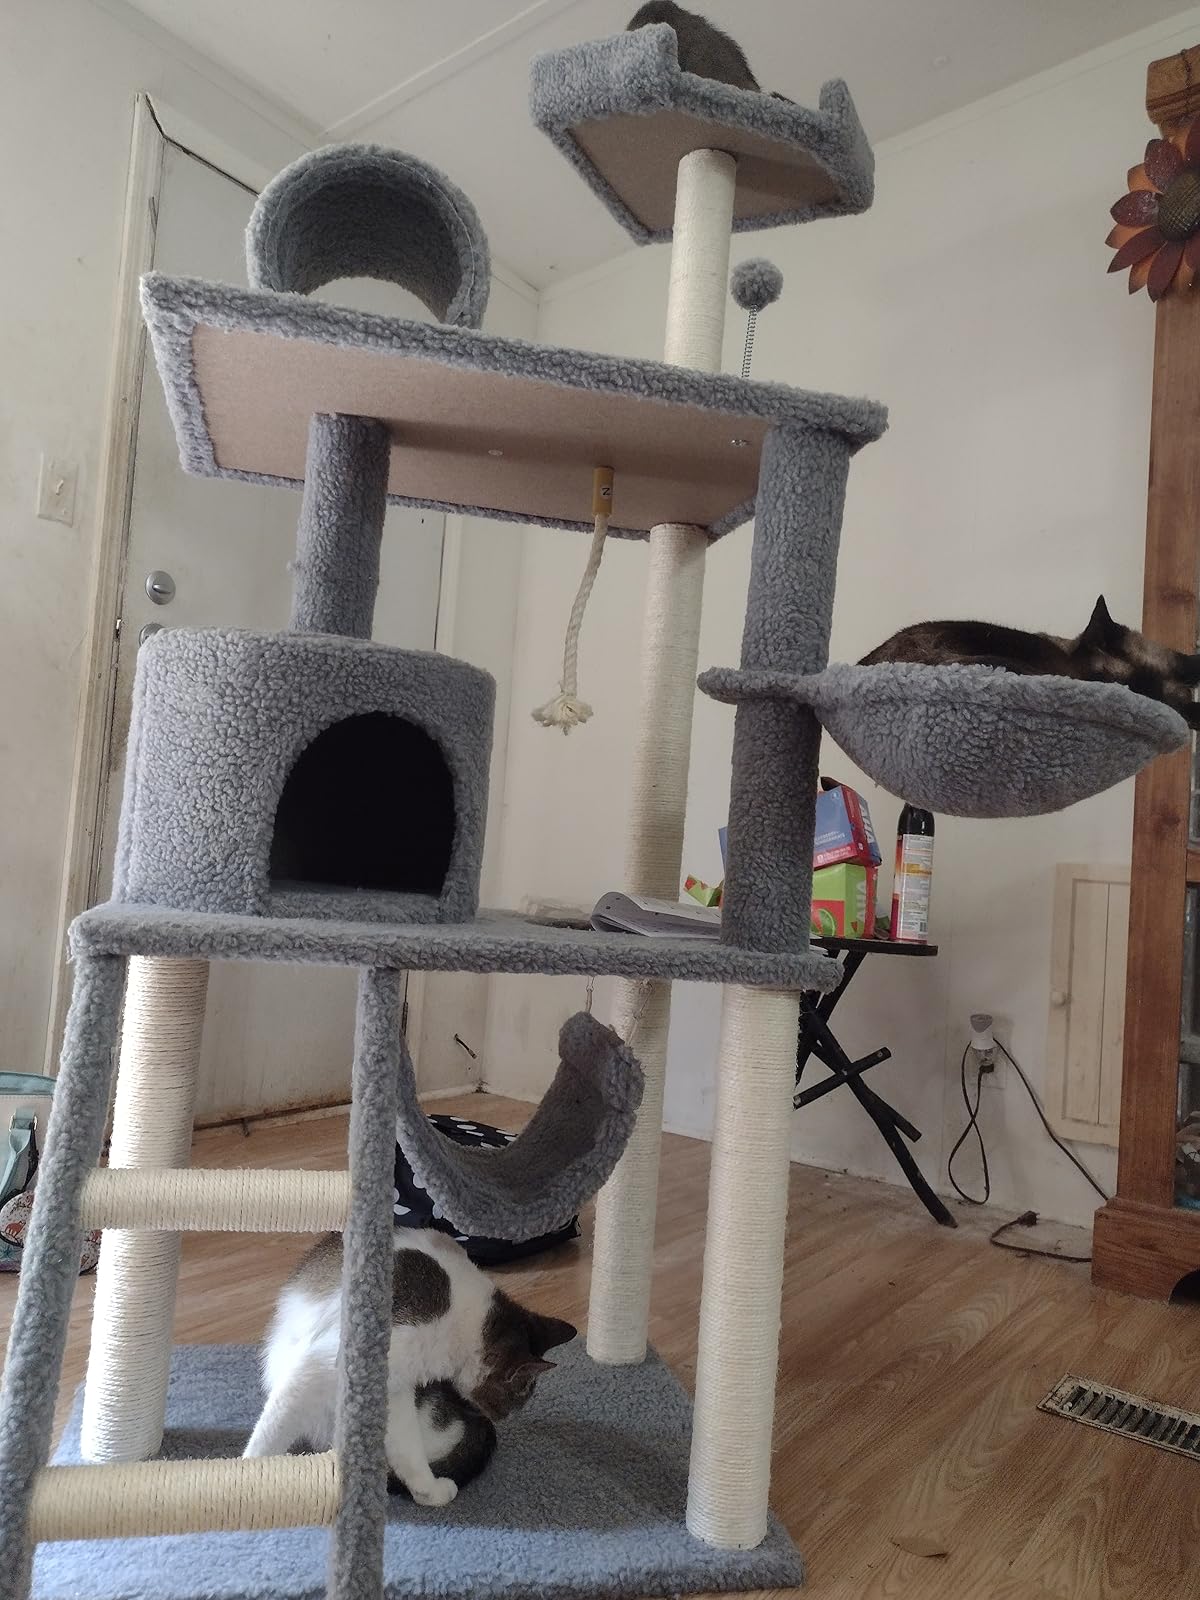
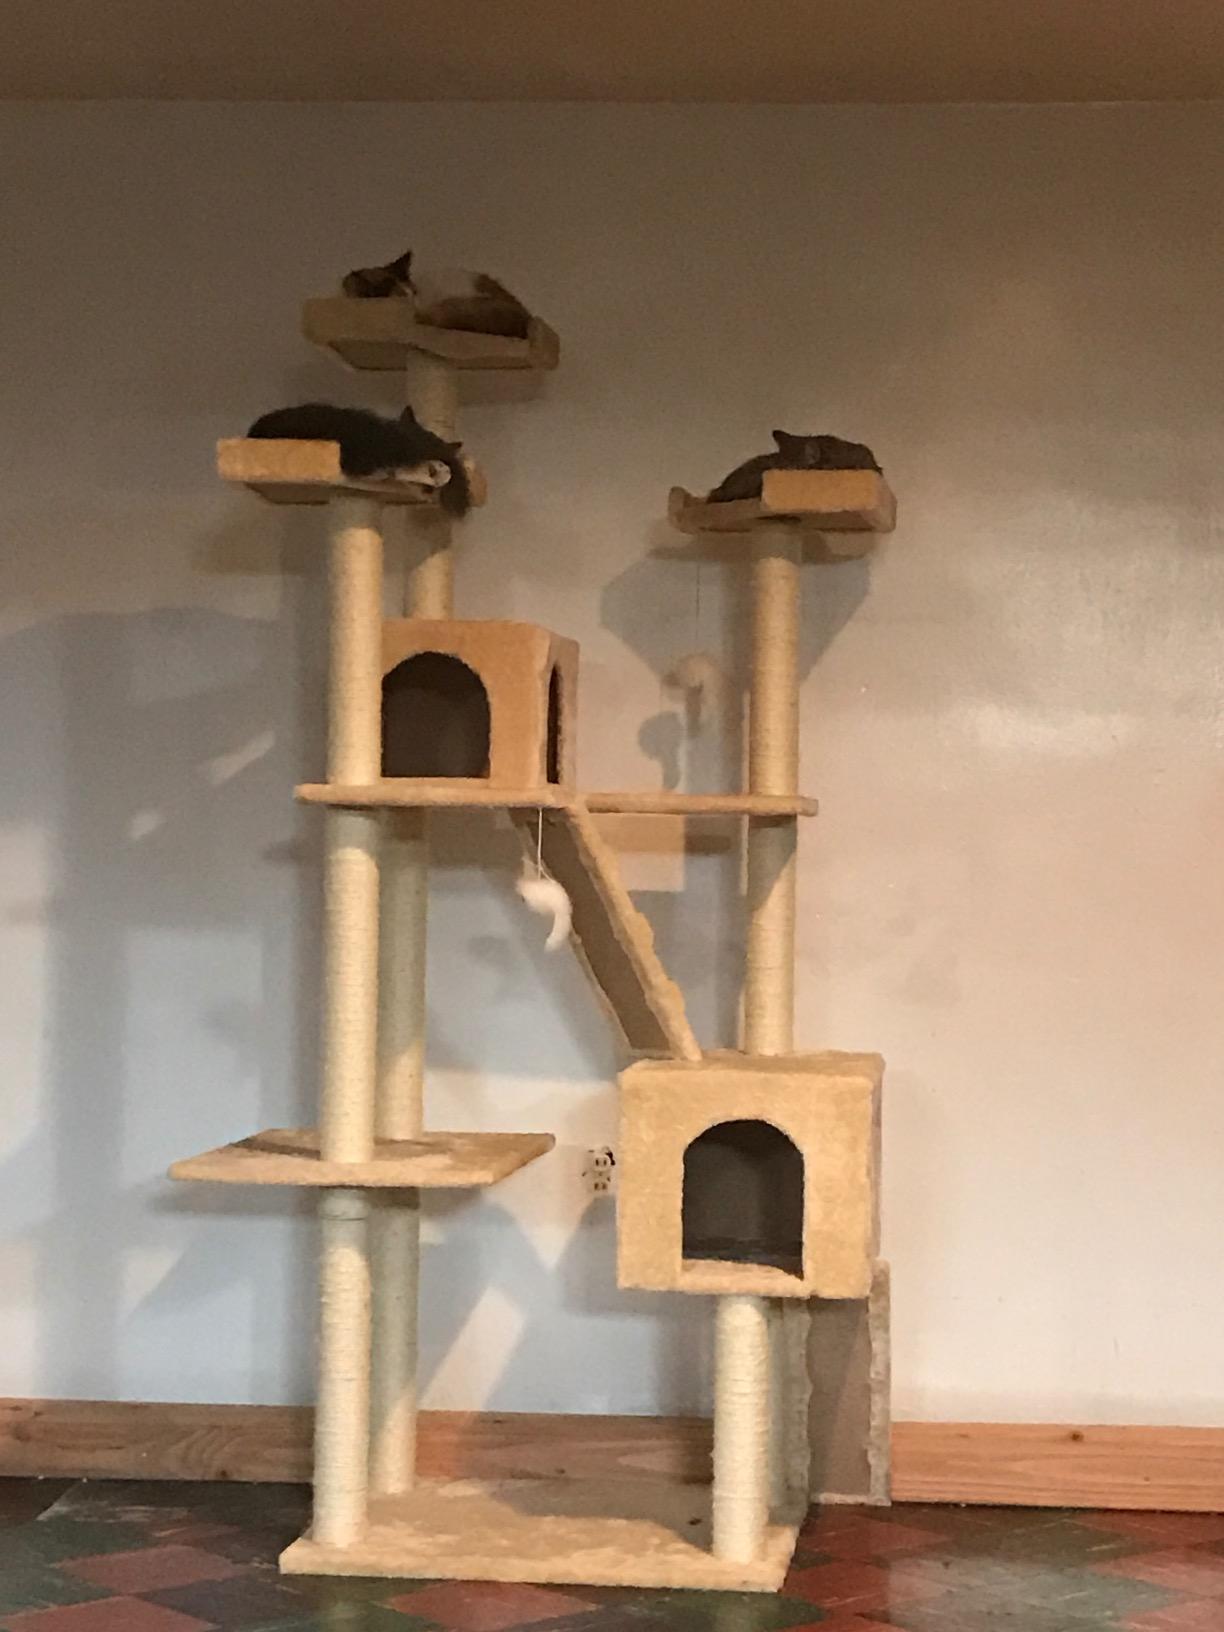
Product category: items_cat tree
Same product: no